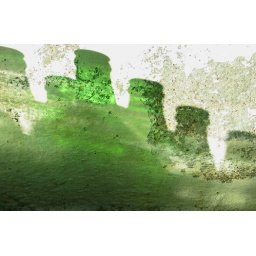
Green glass bottles reflecting on a wall at my Dad's house in Mexico.